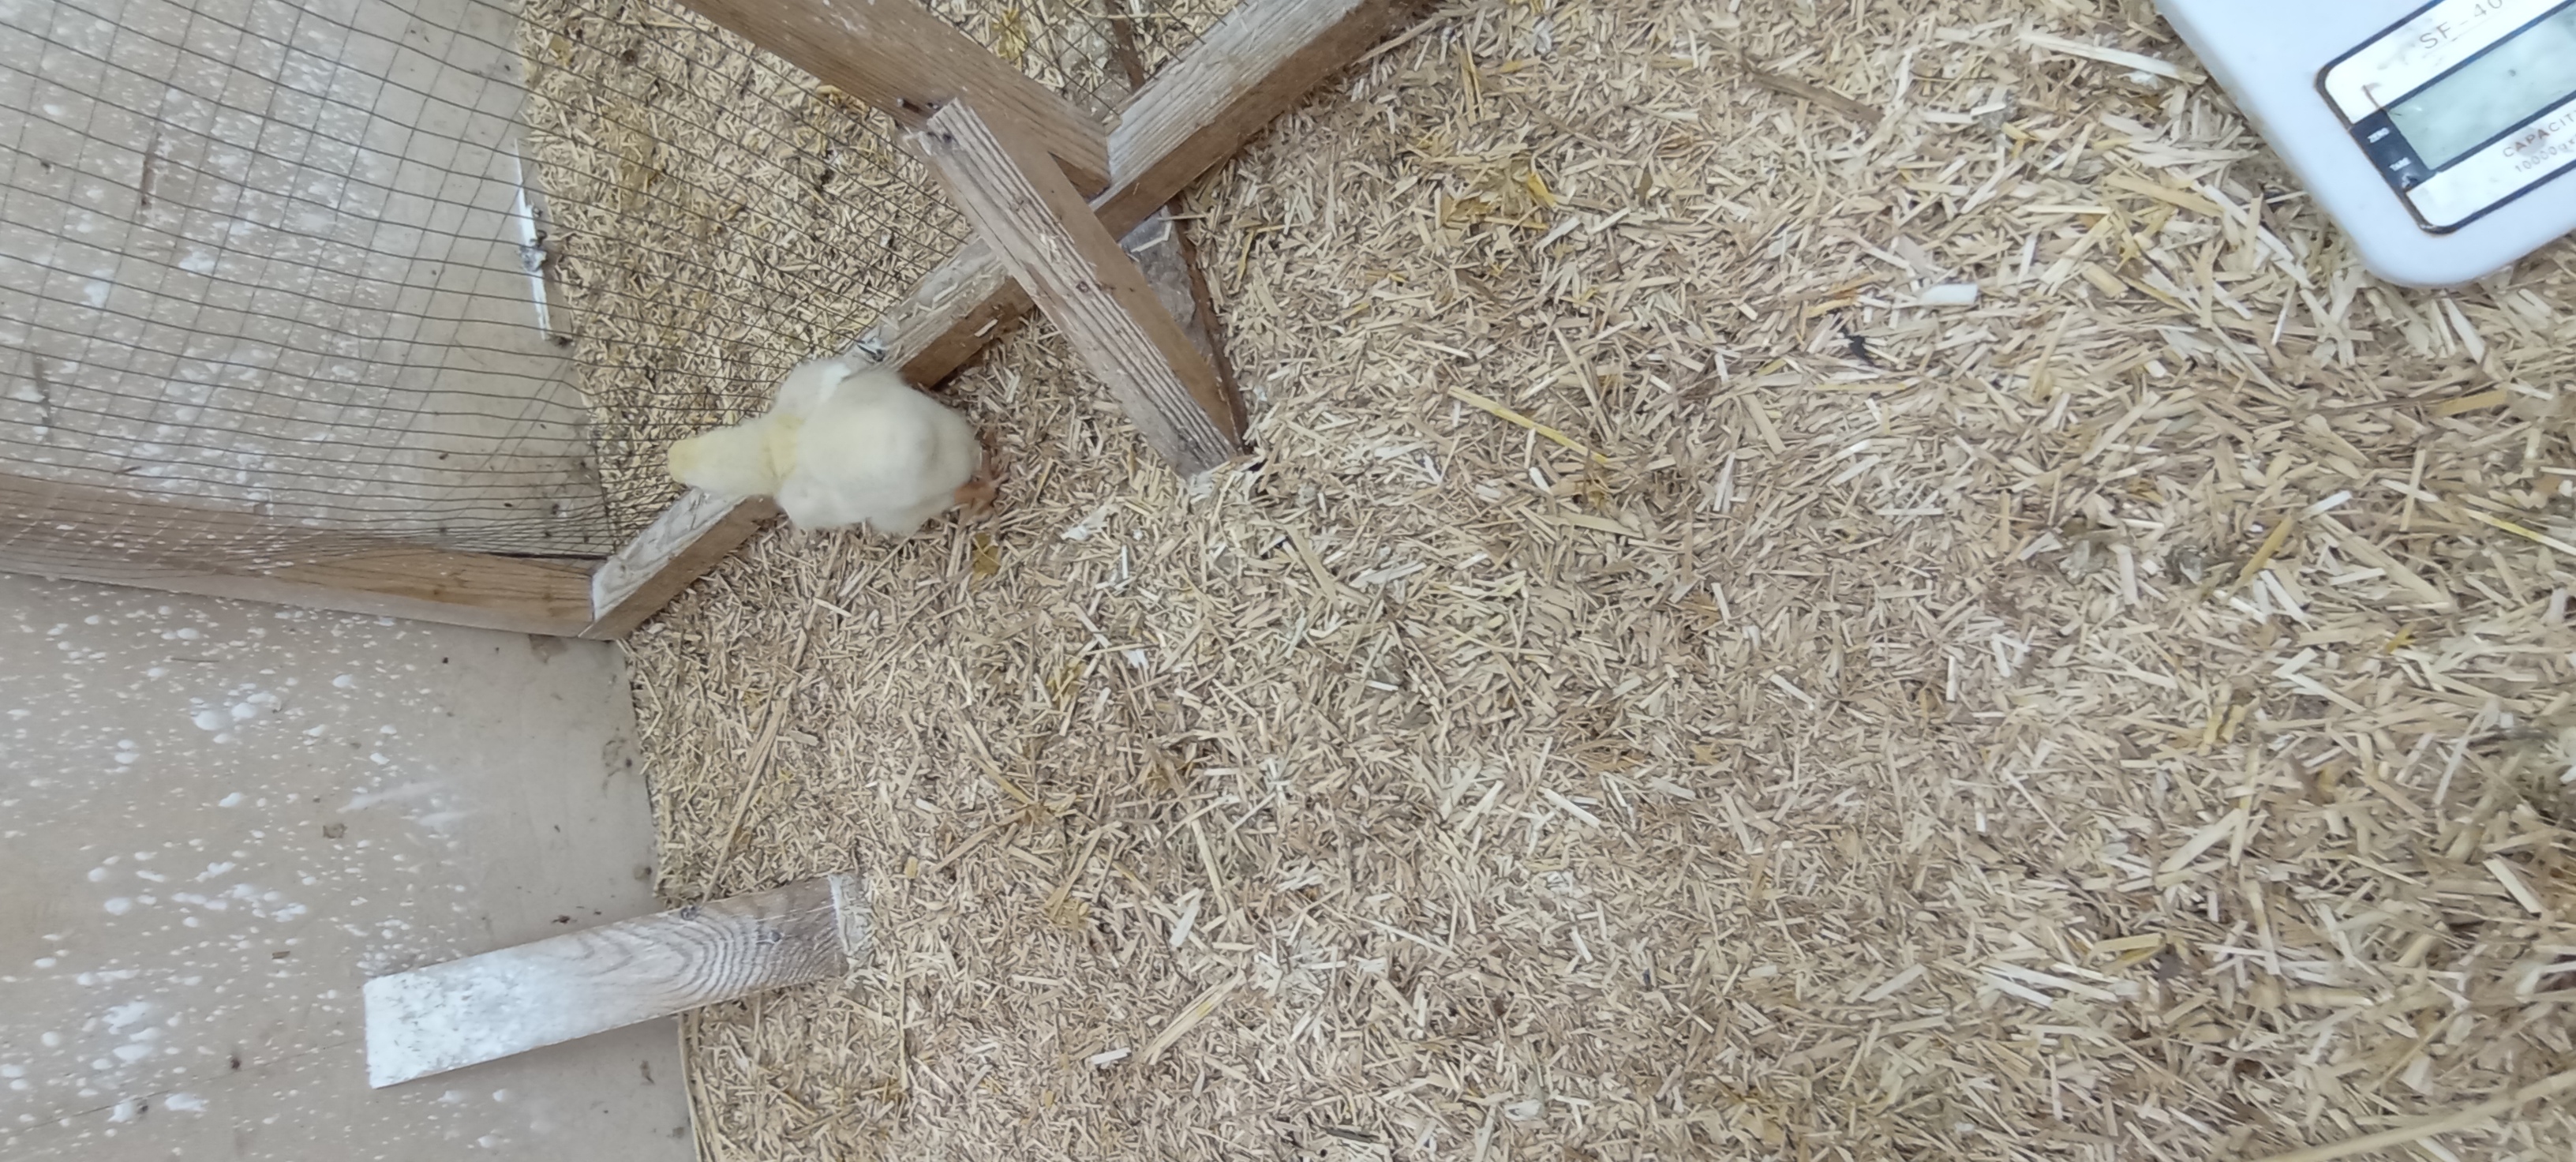
Weight: 190 g